Chappaqua (film)

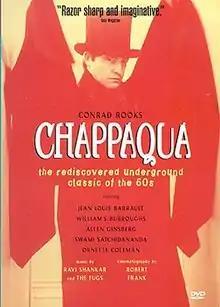

Chappaqua is a 1967 American drama film, written and directed by Conrad Rooks. The film is based on Rooks' experiences with drug addiction and includes cameo appearances by William S. Burroughs, Swami Satchidananda, Allen Ginsberg, Moondog, Ornette Coleman, The Fugs, and Ravi Shankar. Rooks had commissioned Coleman to compose music for the film, but his score, which has become known as the "Chappaqua Suite", was not used. Ravi Shankar then composed a score.